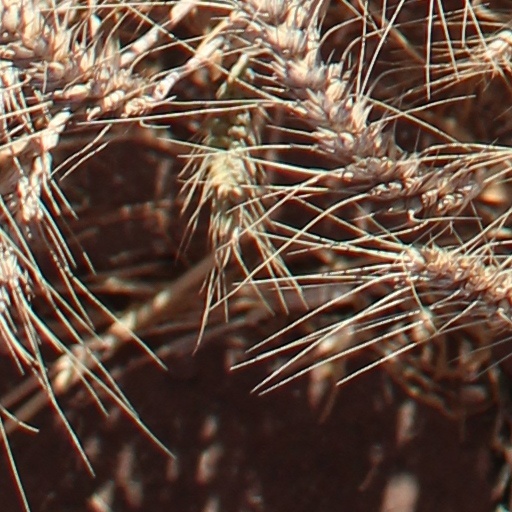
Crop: wheat